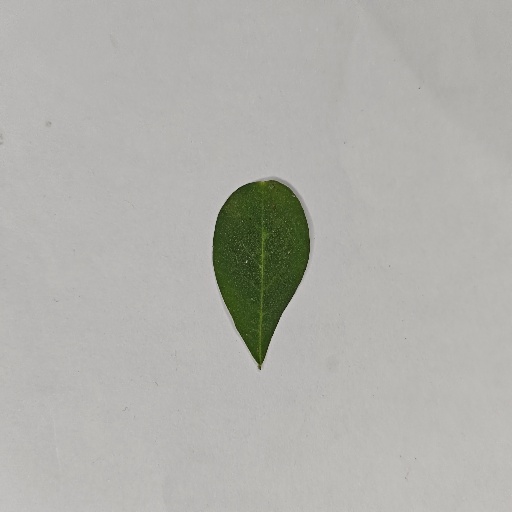
Species: Sojina
Leaf condition: Healthy Leaf